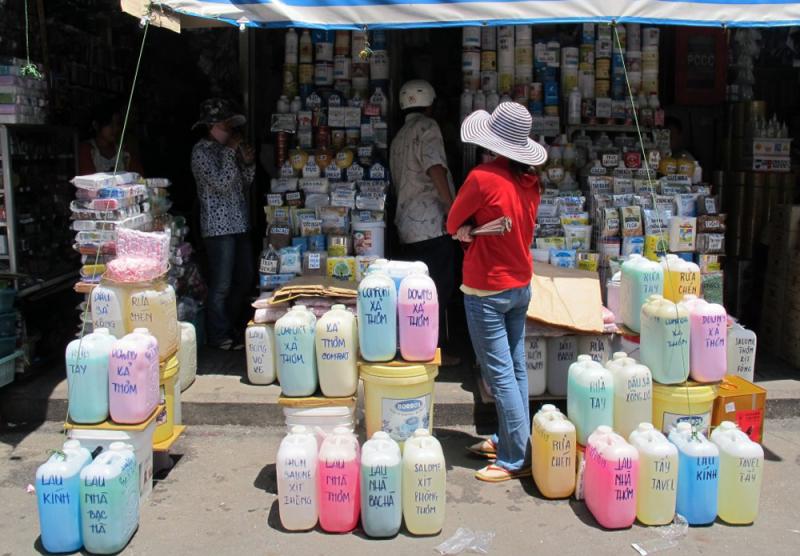
bên ngoài tiệm tạp hoá có một người phụ nữ mặc áo đỏ